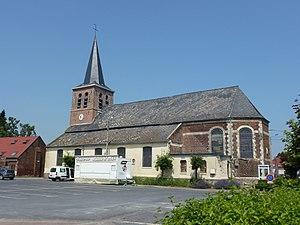
Erre est une commune française située dans le département du Nord, en région Hauts-de-France.
L'église Saint-Martin est une église catholique située à Erre, en France.